Four-vector

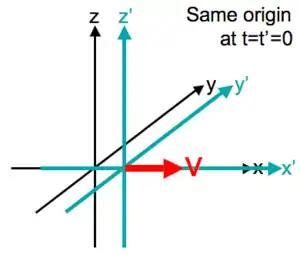
Standard configuration of coordinate systems; for a Lorentz boost in the "x"-direction.

For two frames moving at constant relative three-velocity v (not four-velocity, see below), it is convenient to denote and define the relative velocity in units of "c" by: